List of residential colleges

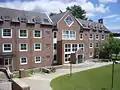
Morton Hall at East Wheelock House

There are two colleges affiliated with the University of Santiago de Compostela: